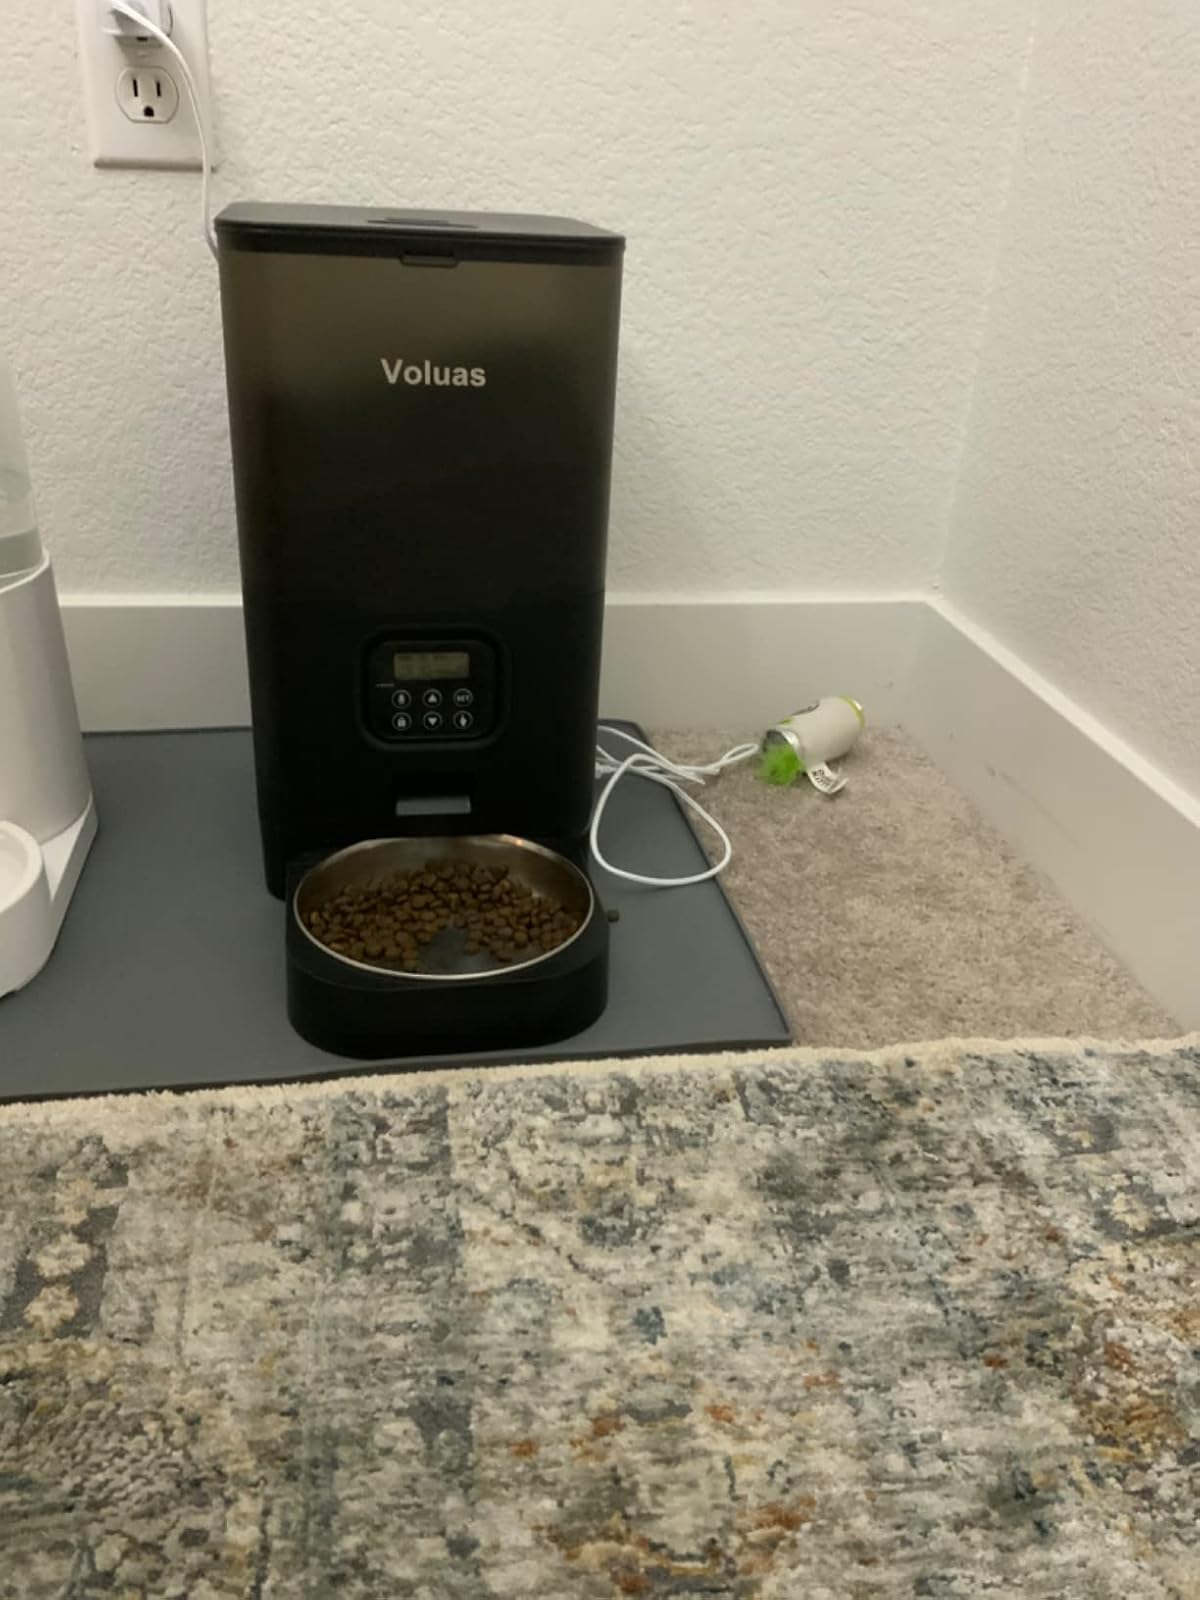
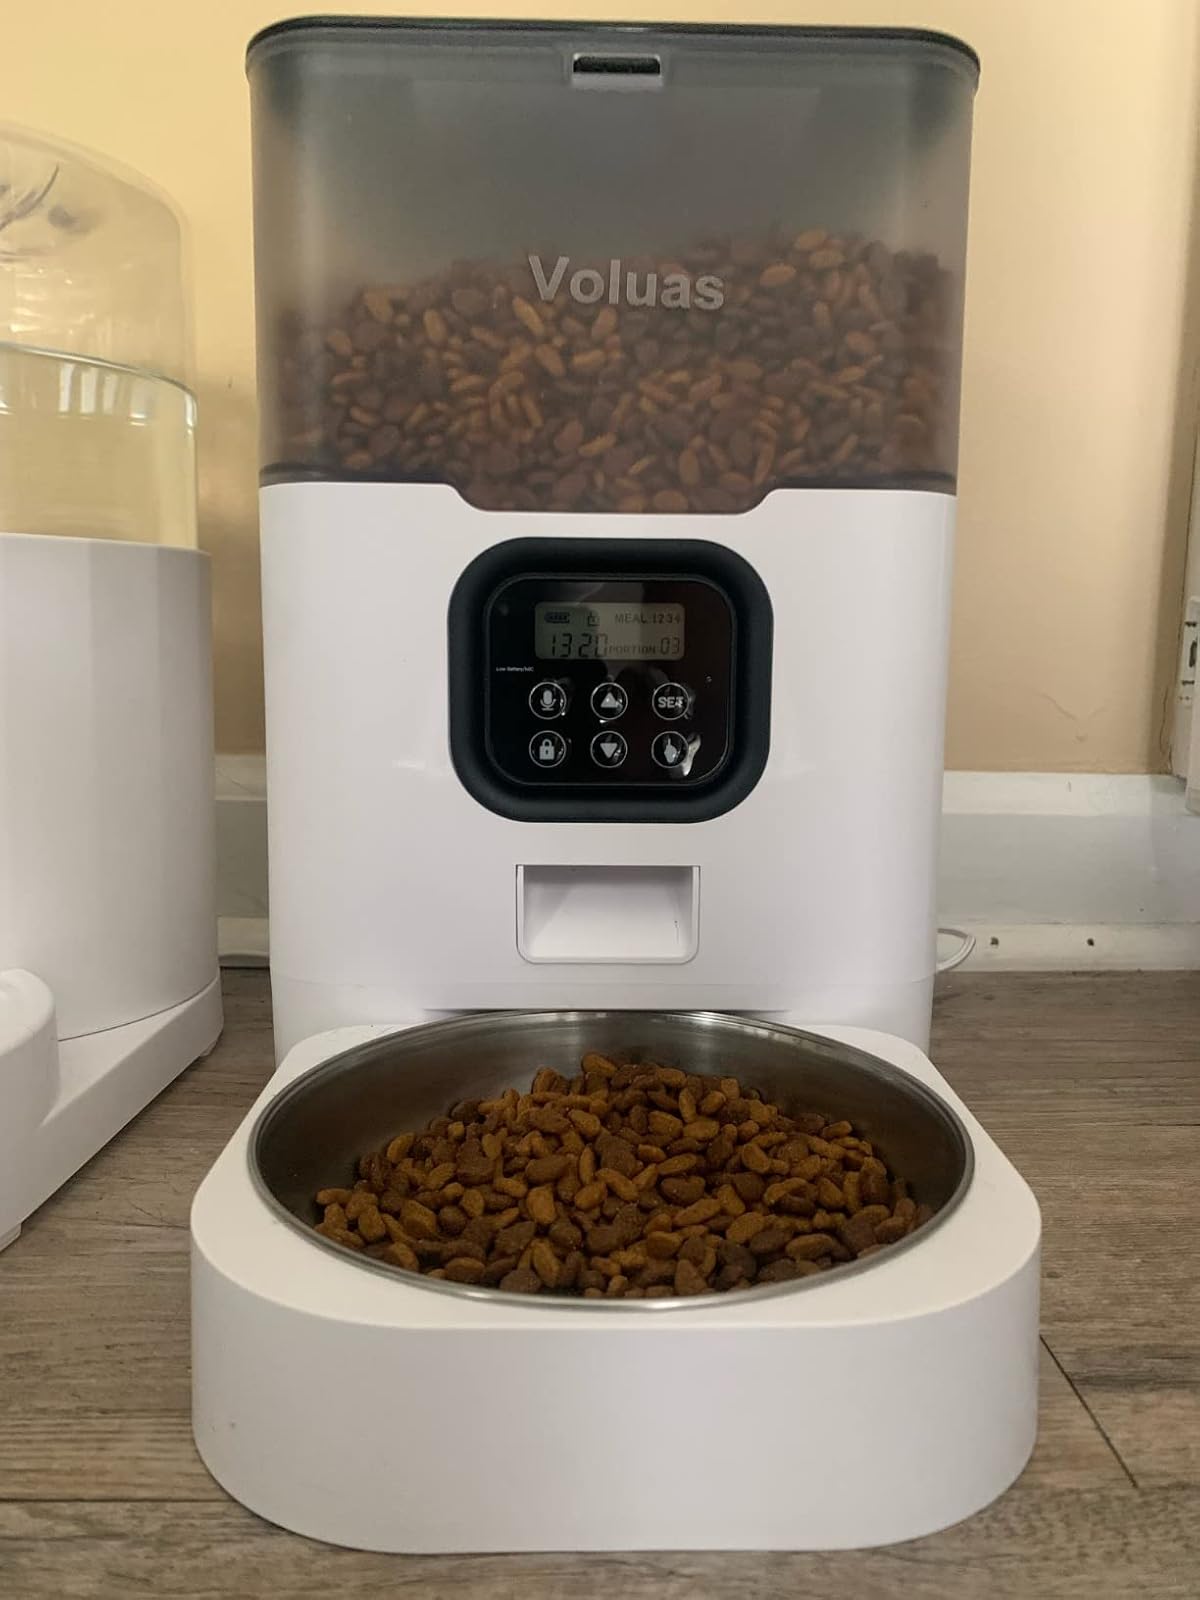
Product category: items_feeder
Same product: no